County of Gorizia

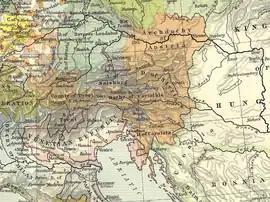
Inner and Outer Gorizia territories (in white), late 15th century

While the Lienz area was administered with the Tyrolean crown land, the "inner county" of Gorizia remained an Imperial State of the Holy Roman Empire ruled by the Inner Austrian Archdukes as part of the Austrian Circle, governed by a "capitano". Its territory included the Isonzo Valley down to Aquileia, the area of Cormons and Duino, and the former Venetian fortress of Gradisca, which was conquered by Imperial troops in 1511. Monfalcone formed a Venetian exclave in the county from 1420 to 1797. In 1647 Emperor Ferdinand III separated the "Principality of Gradisca" from Gorizia for his courtier Johann Anton von Eggenberg, until in 1747 both were again merged to form the Princely County of Gorizia and Gradisca, a crown land of the Habsburg monarchy.